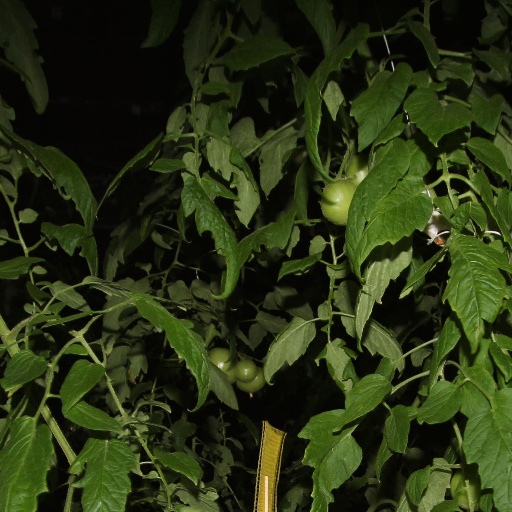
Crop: tomato